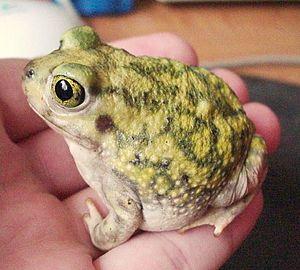
Scaphiopus est un genre d'amphibiens de la famille des Scaphiopodidae.